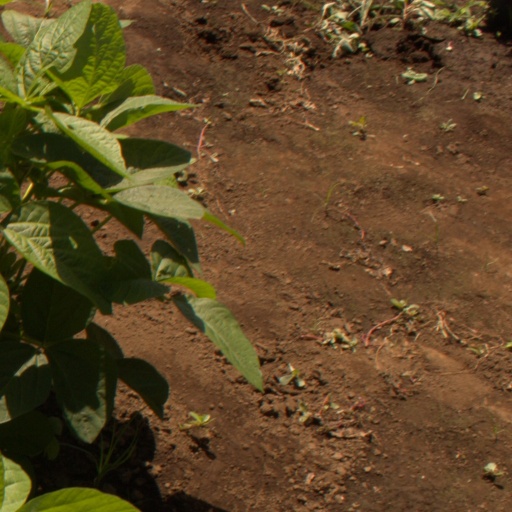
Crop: soybean